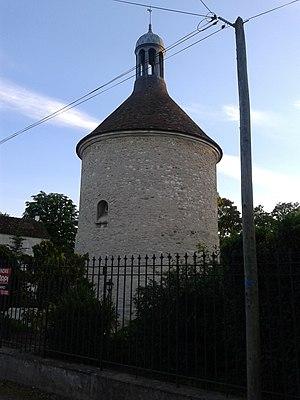
""Le Colombier"" est un vestige de la résidence de campagne des évêques de Germigny. Il appartient à une grande propriété comprenant un chateau, qui à été démoli pour être reconstruit, peu de temps avant la Révolution Française. Quand celle-ci éclata, les travaux furent stoppés. Ce bâtiment fait partie des rares vestiges du château, qui ont survécus jusqu'à présent."
Germigny-l'Évêque est une commune française située dans le département de Seine-et-Marne en région Île-de-France.